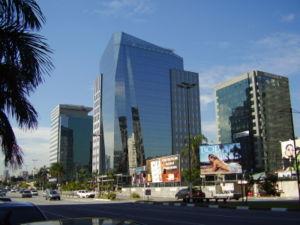
São Paulo ou Sao Paulo est une ville du Sud du Brésil. Avec ses onze millions d'habitants en 2014, c'est la plus grande ville du Brésil et d'Amérique du Sud. C'est également la ville qui compte le plus de lusophones au monde. La région métropolitaine de São Paulo est l'une des plus peuplées du continent américain, avec celles de Mexico et New York, et la cinquième au monde. Capitale de l'État de São Paulo — le plus peuplé du pays — et principal centre financier, commercial et industriel de l'Amérique latine, elle est de fait la capitale économique du Brésil.